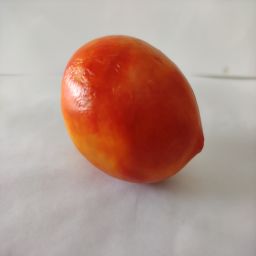
Crop: Tomato
Quality: Ripe